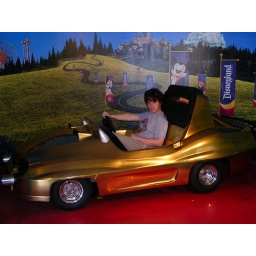
Me in the golden photo opportunity Autopia car